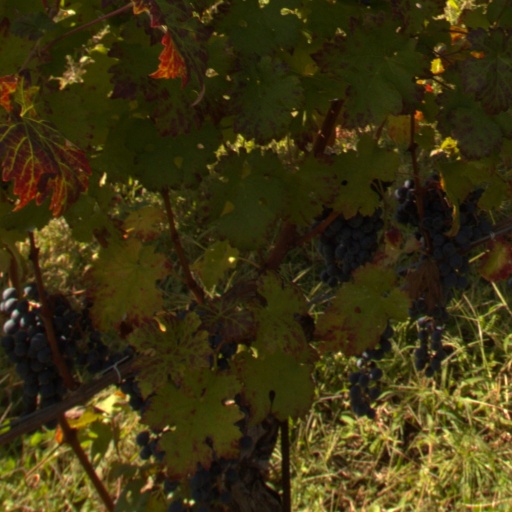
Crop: grape